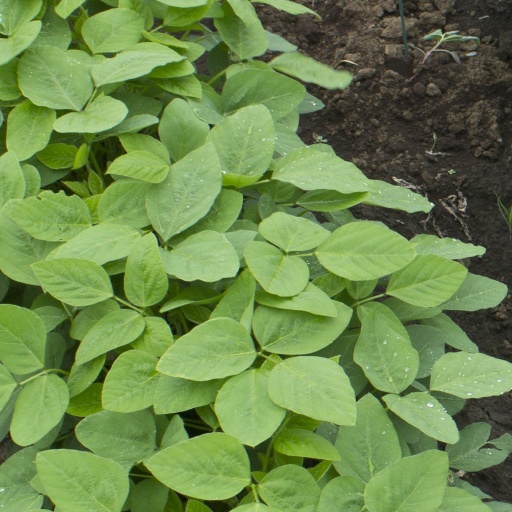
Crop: soybean